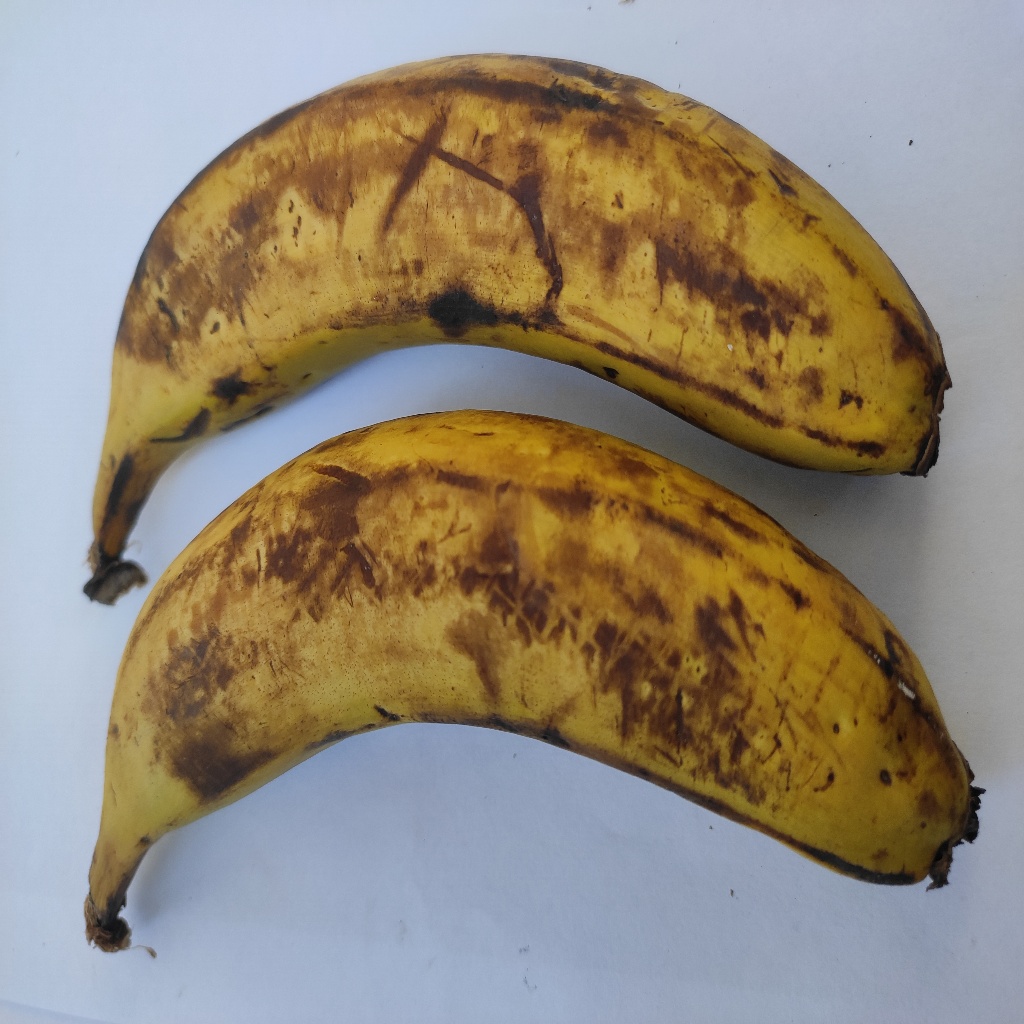
Crop: banana
Quality class: Defect